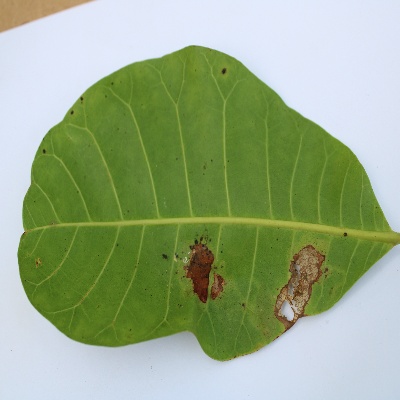
Crop: Cashew
Condition: leaf miner